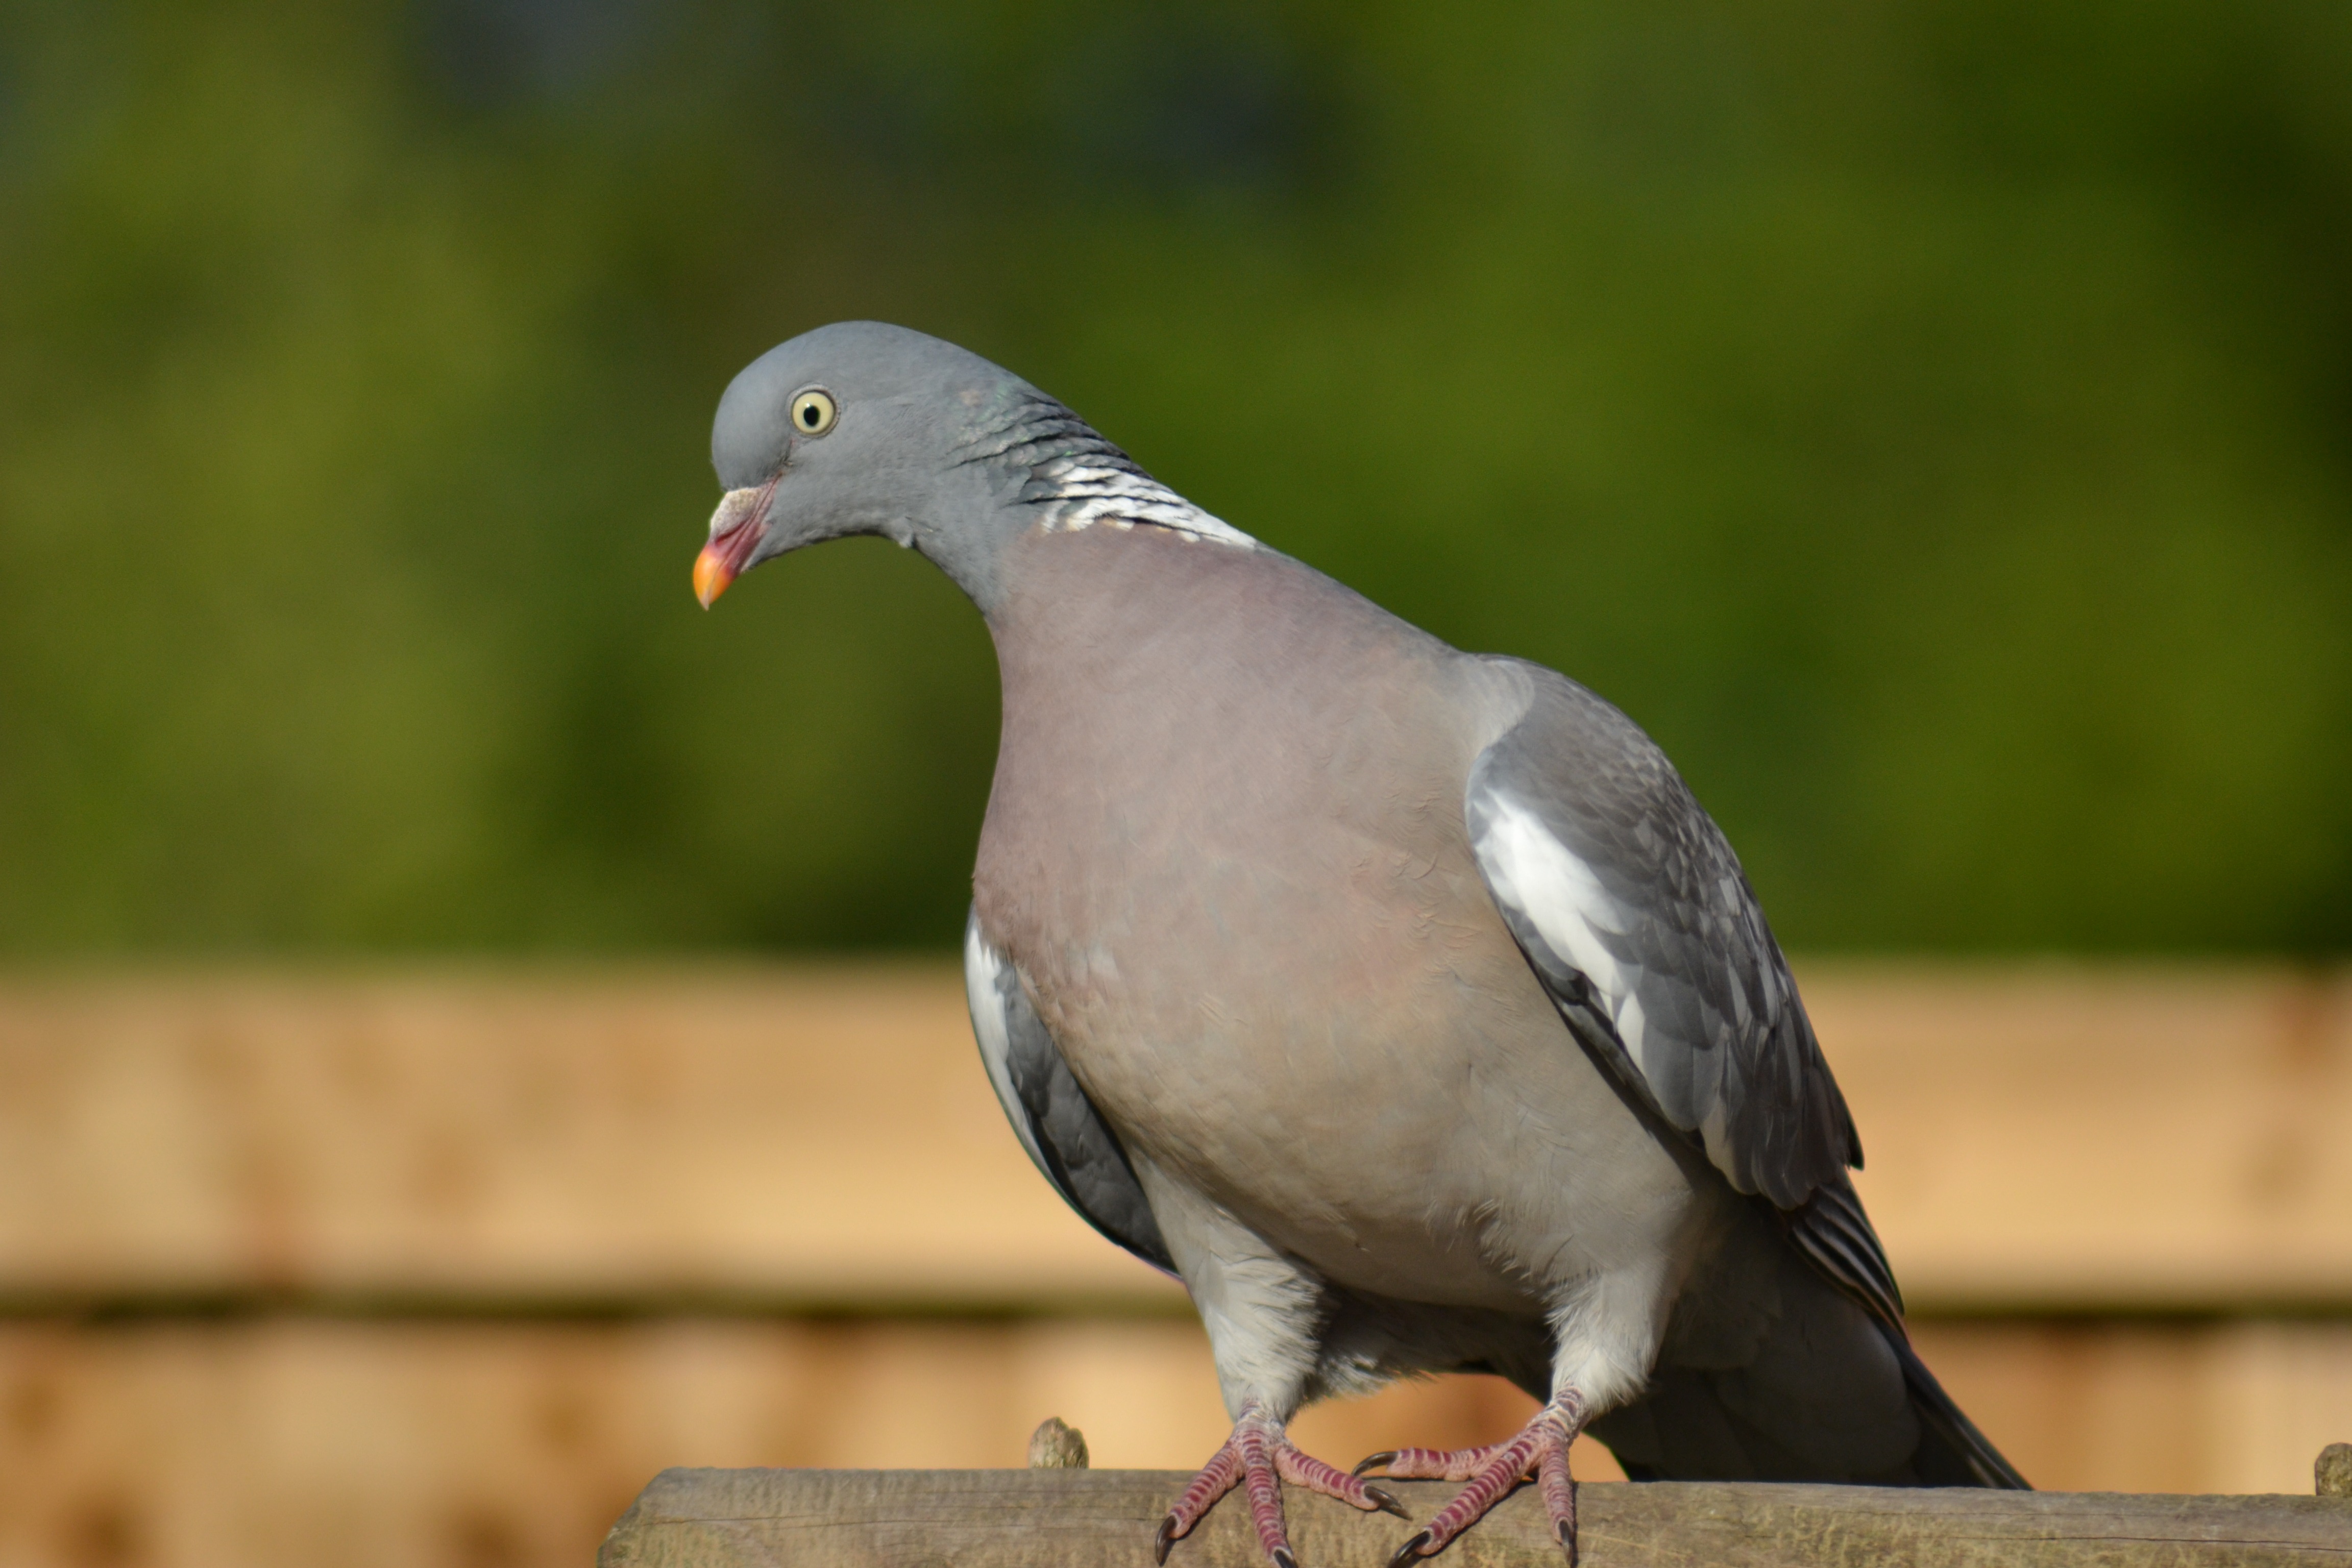
bird, wing, wildlife, beak, garden, fauna, close up, pigeon, vertebrate, wild bird, perched, woodpigeon, pigeons and doves, stock dove, columba palumbus, side forward view